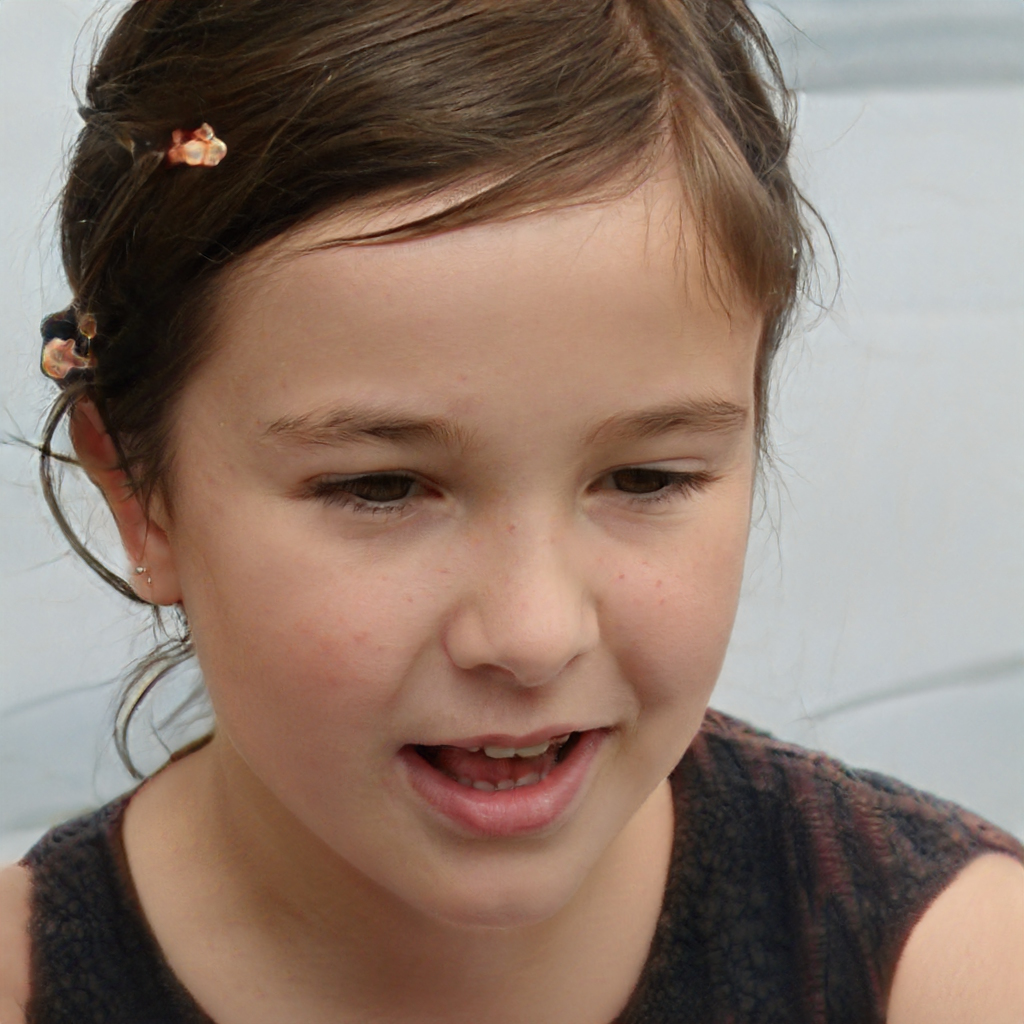
Gender: Female